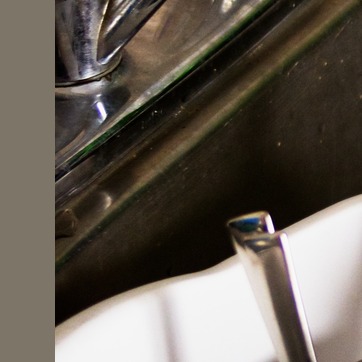
Material: metal